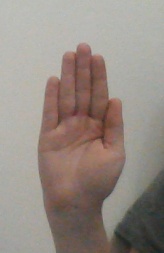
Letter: seen